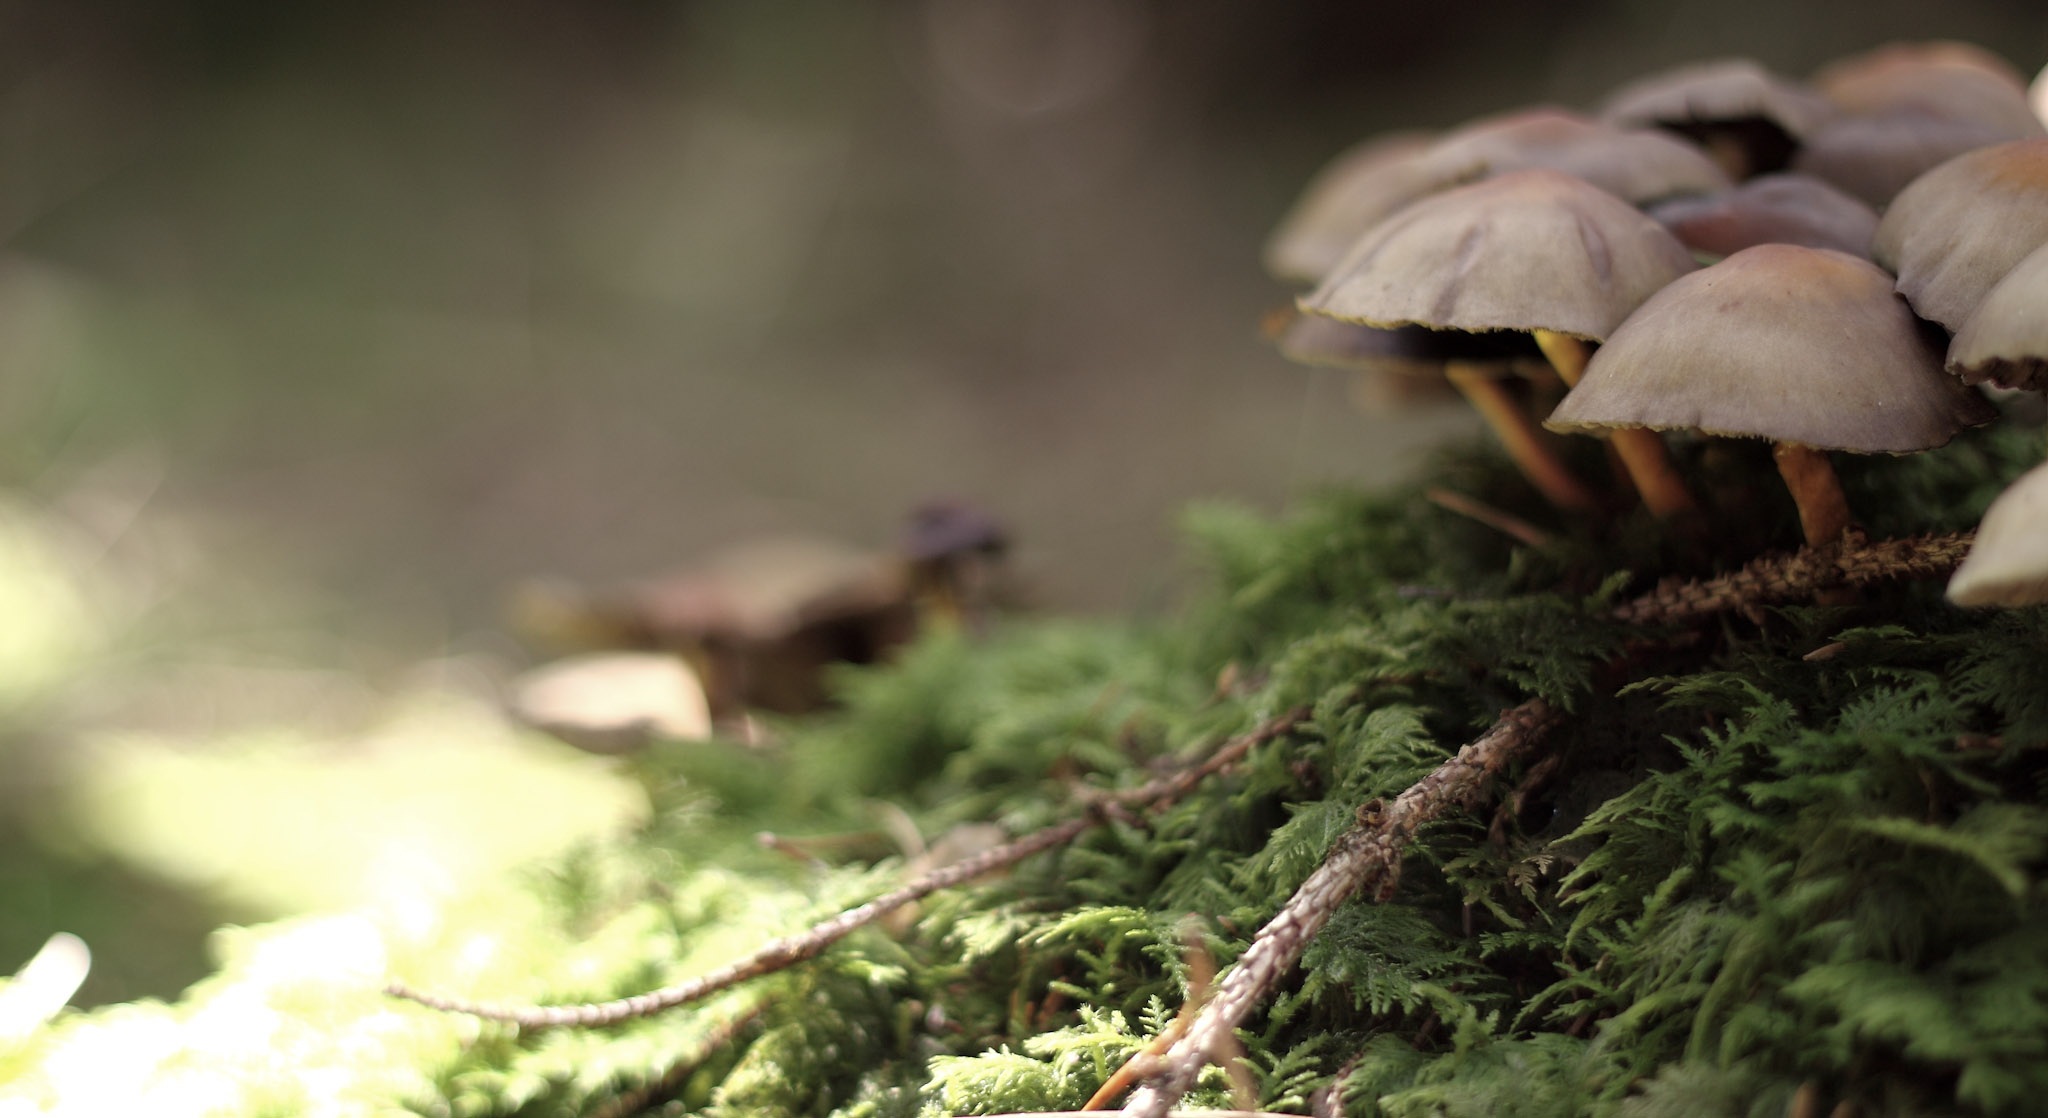
tree, nature, forest, branch, plant, leaf, flower, moss, wildlife, live, green, autumn, botany, mushroom, flora, fauna, close up, fungus, toxic, woodland, tree fungus, forest mushrooms, macro photography, mushroom picking